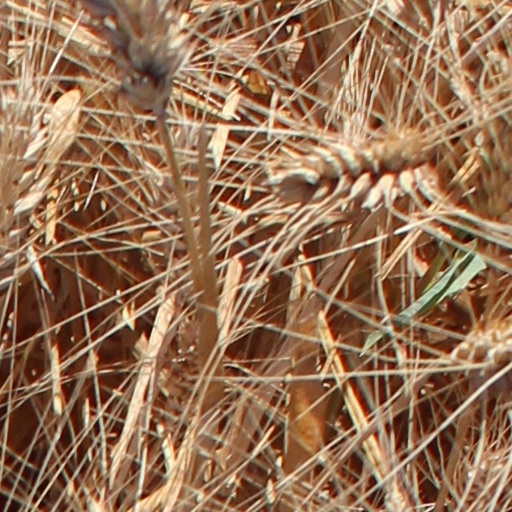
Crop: wheat